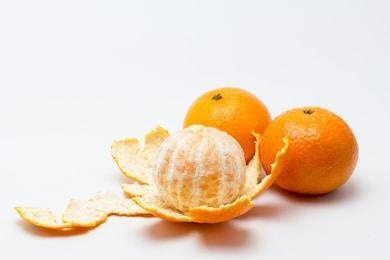
Label: mandarine